It's-It Ice Cream

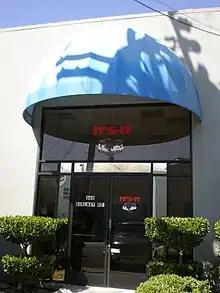
The It's-It Ice Cream company headquarters in Burlingame, California

It's-It Ice Cream is an ice cream manufacturer and distributor since 1928, based in Burlingame, California. The company is best known for the popular It's-It ice cream sandwich, which is a scoop of ice cream sandwiched between two oatmeal cookies and dipped in dark chocolate. The original vanilla It's-It has been available in additional flavors since the 1980s.